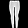
Label: Trouser